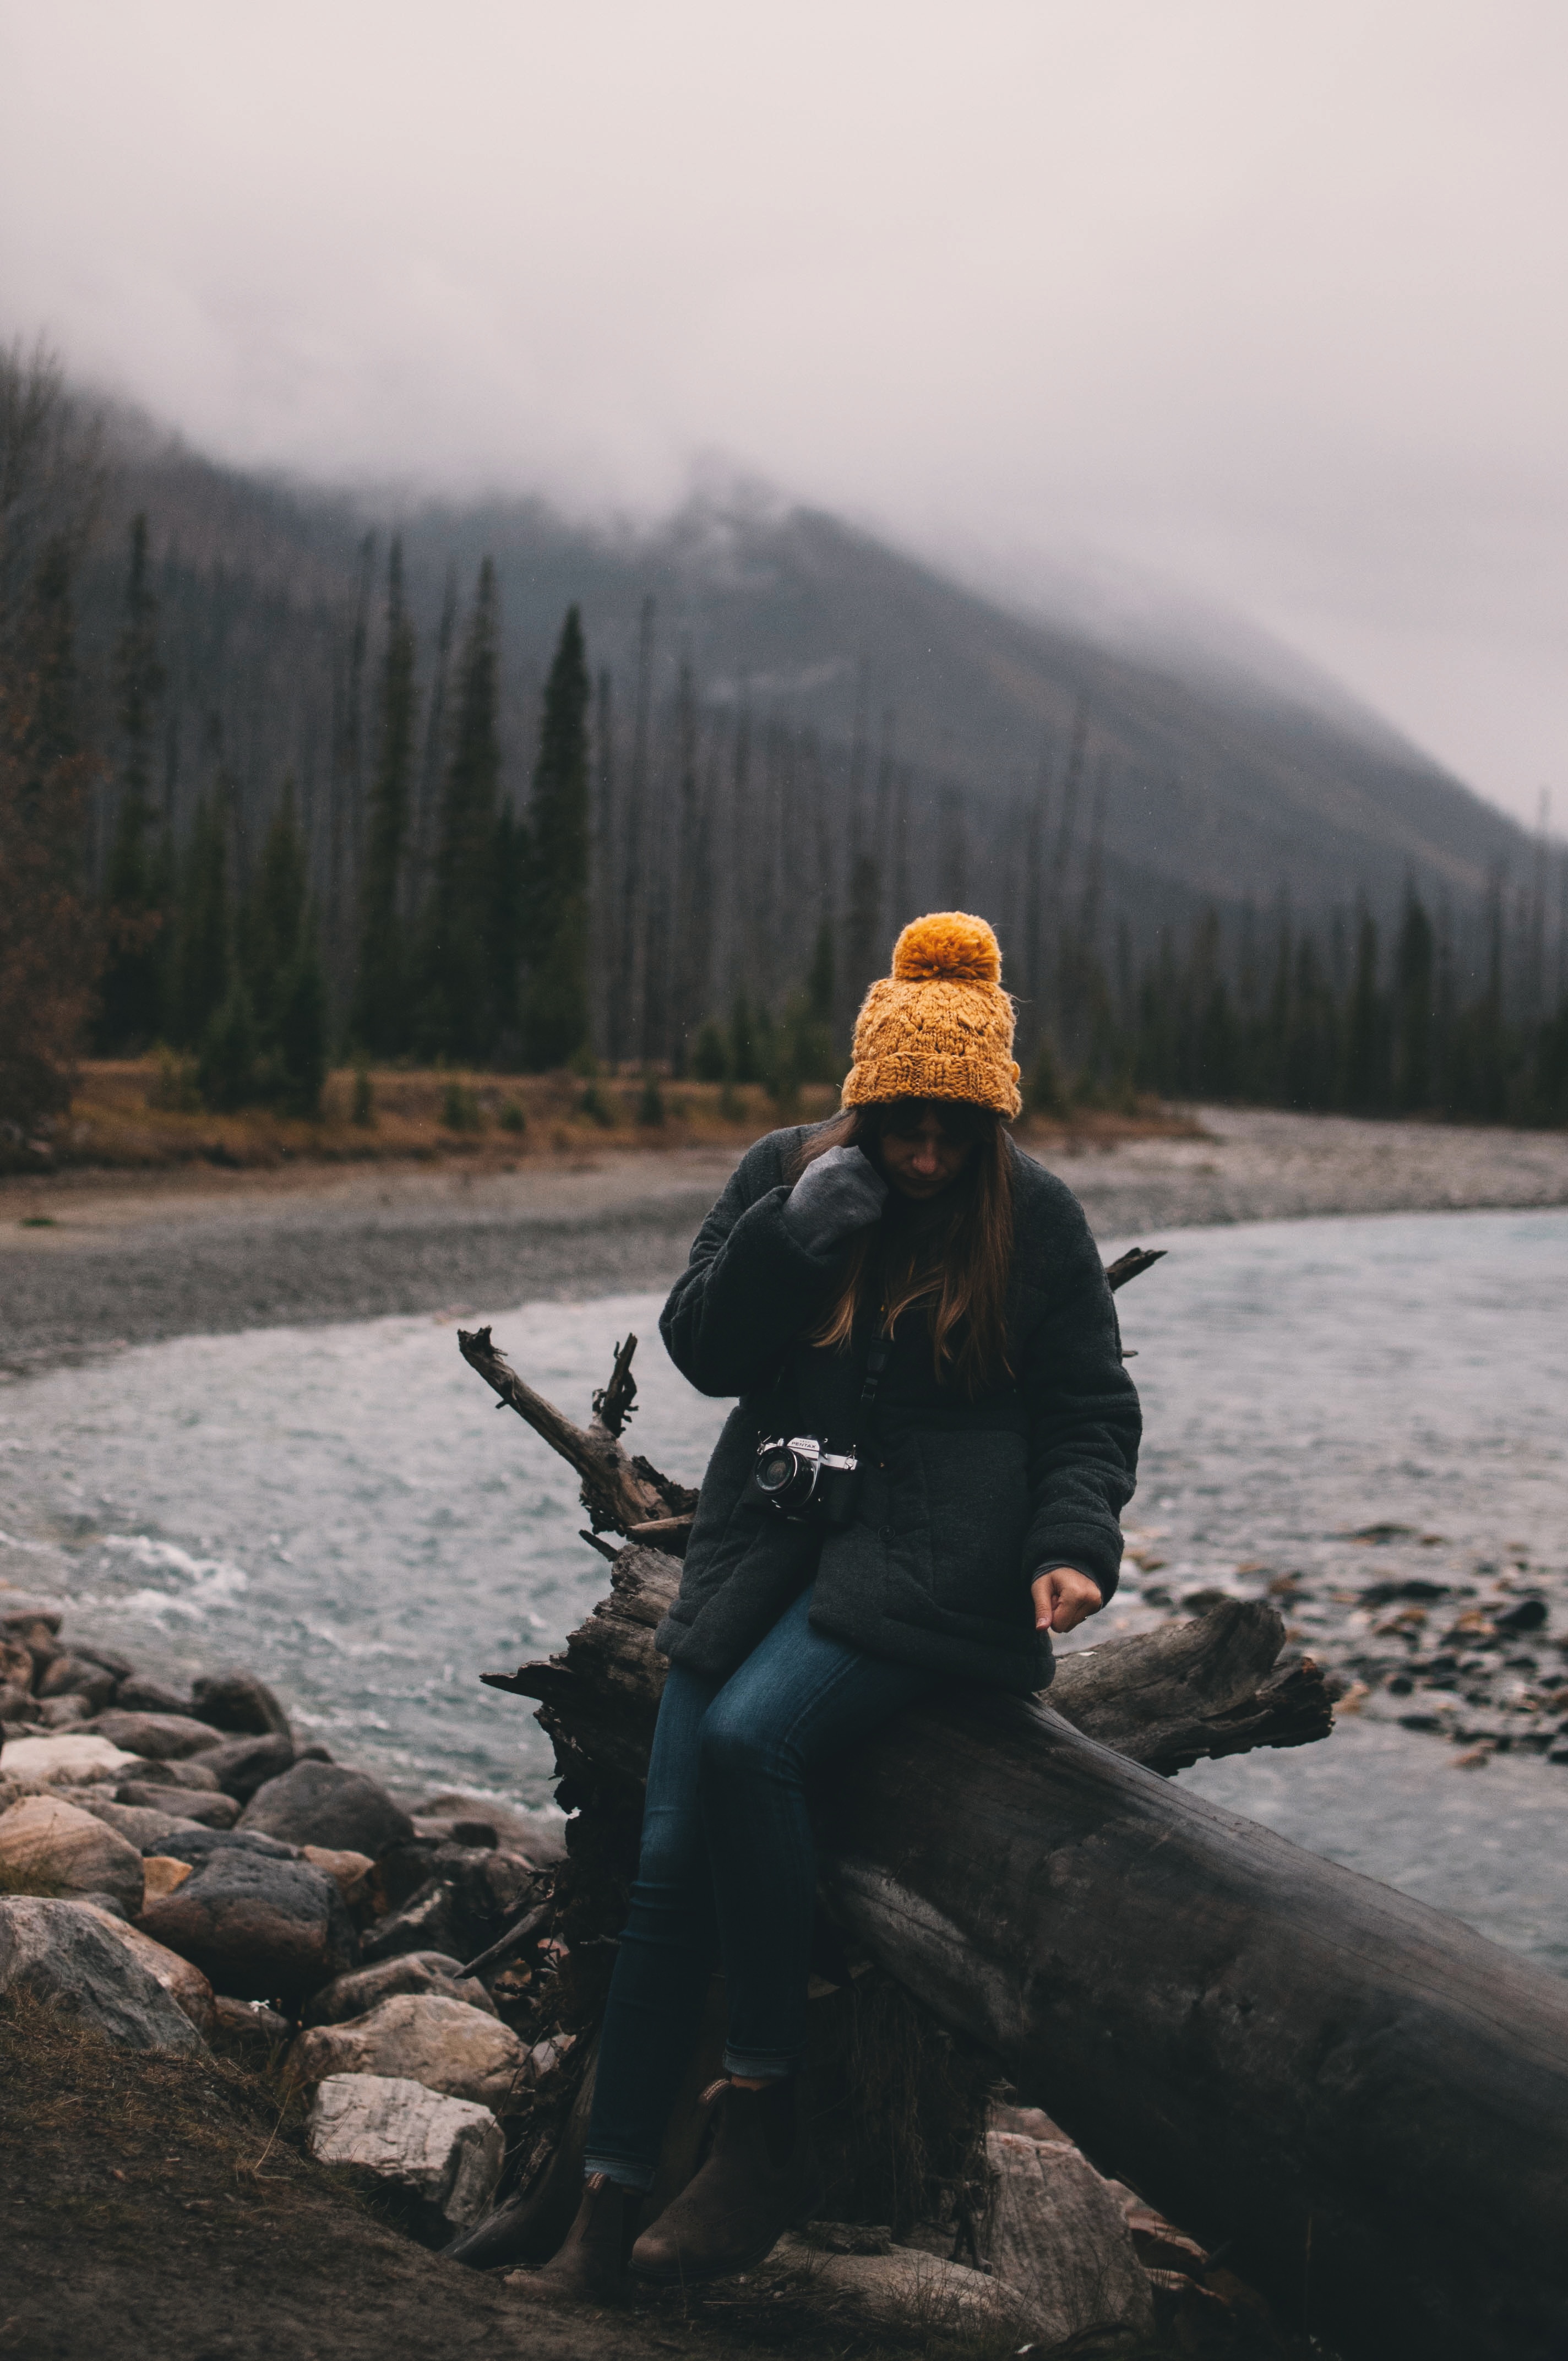
wilderness, walking, mountain, snow, winter, morning, lake, river, recreational fishing